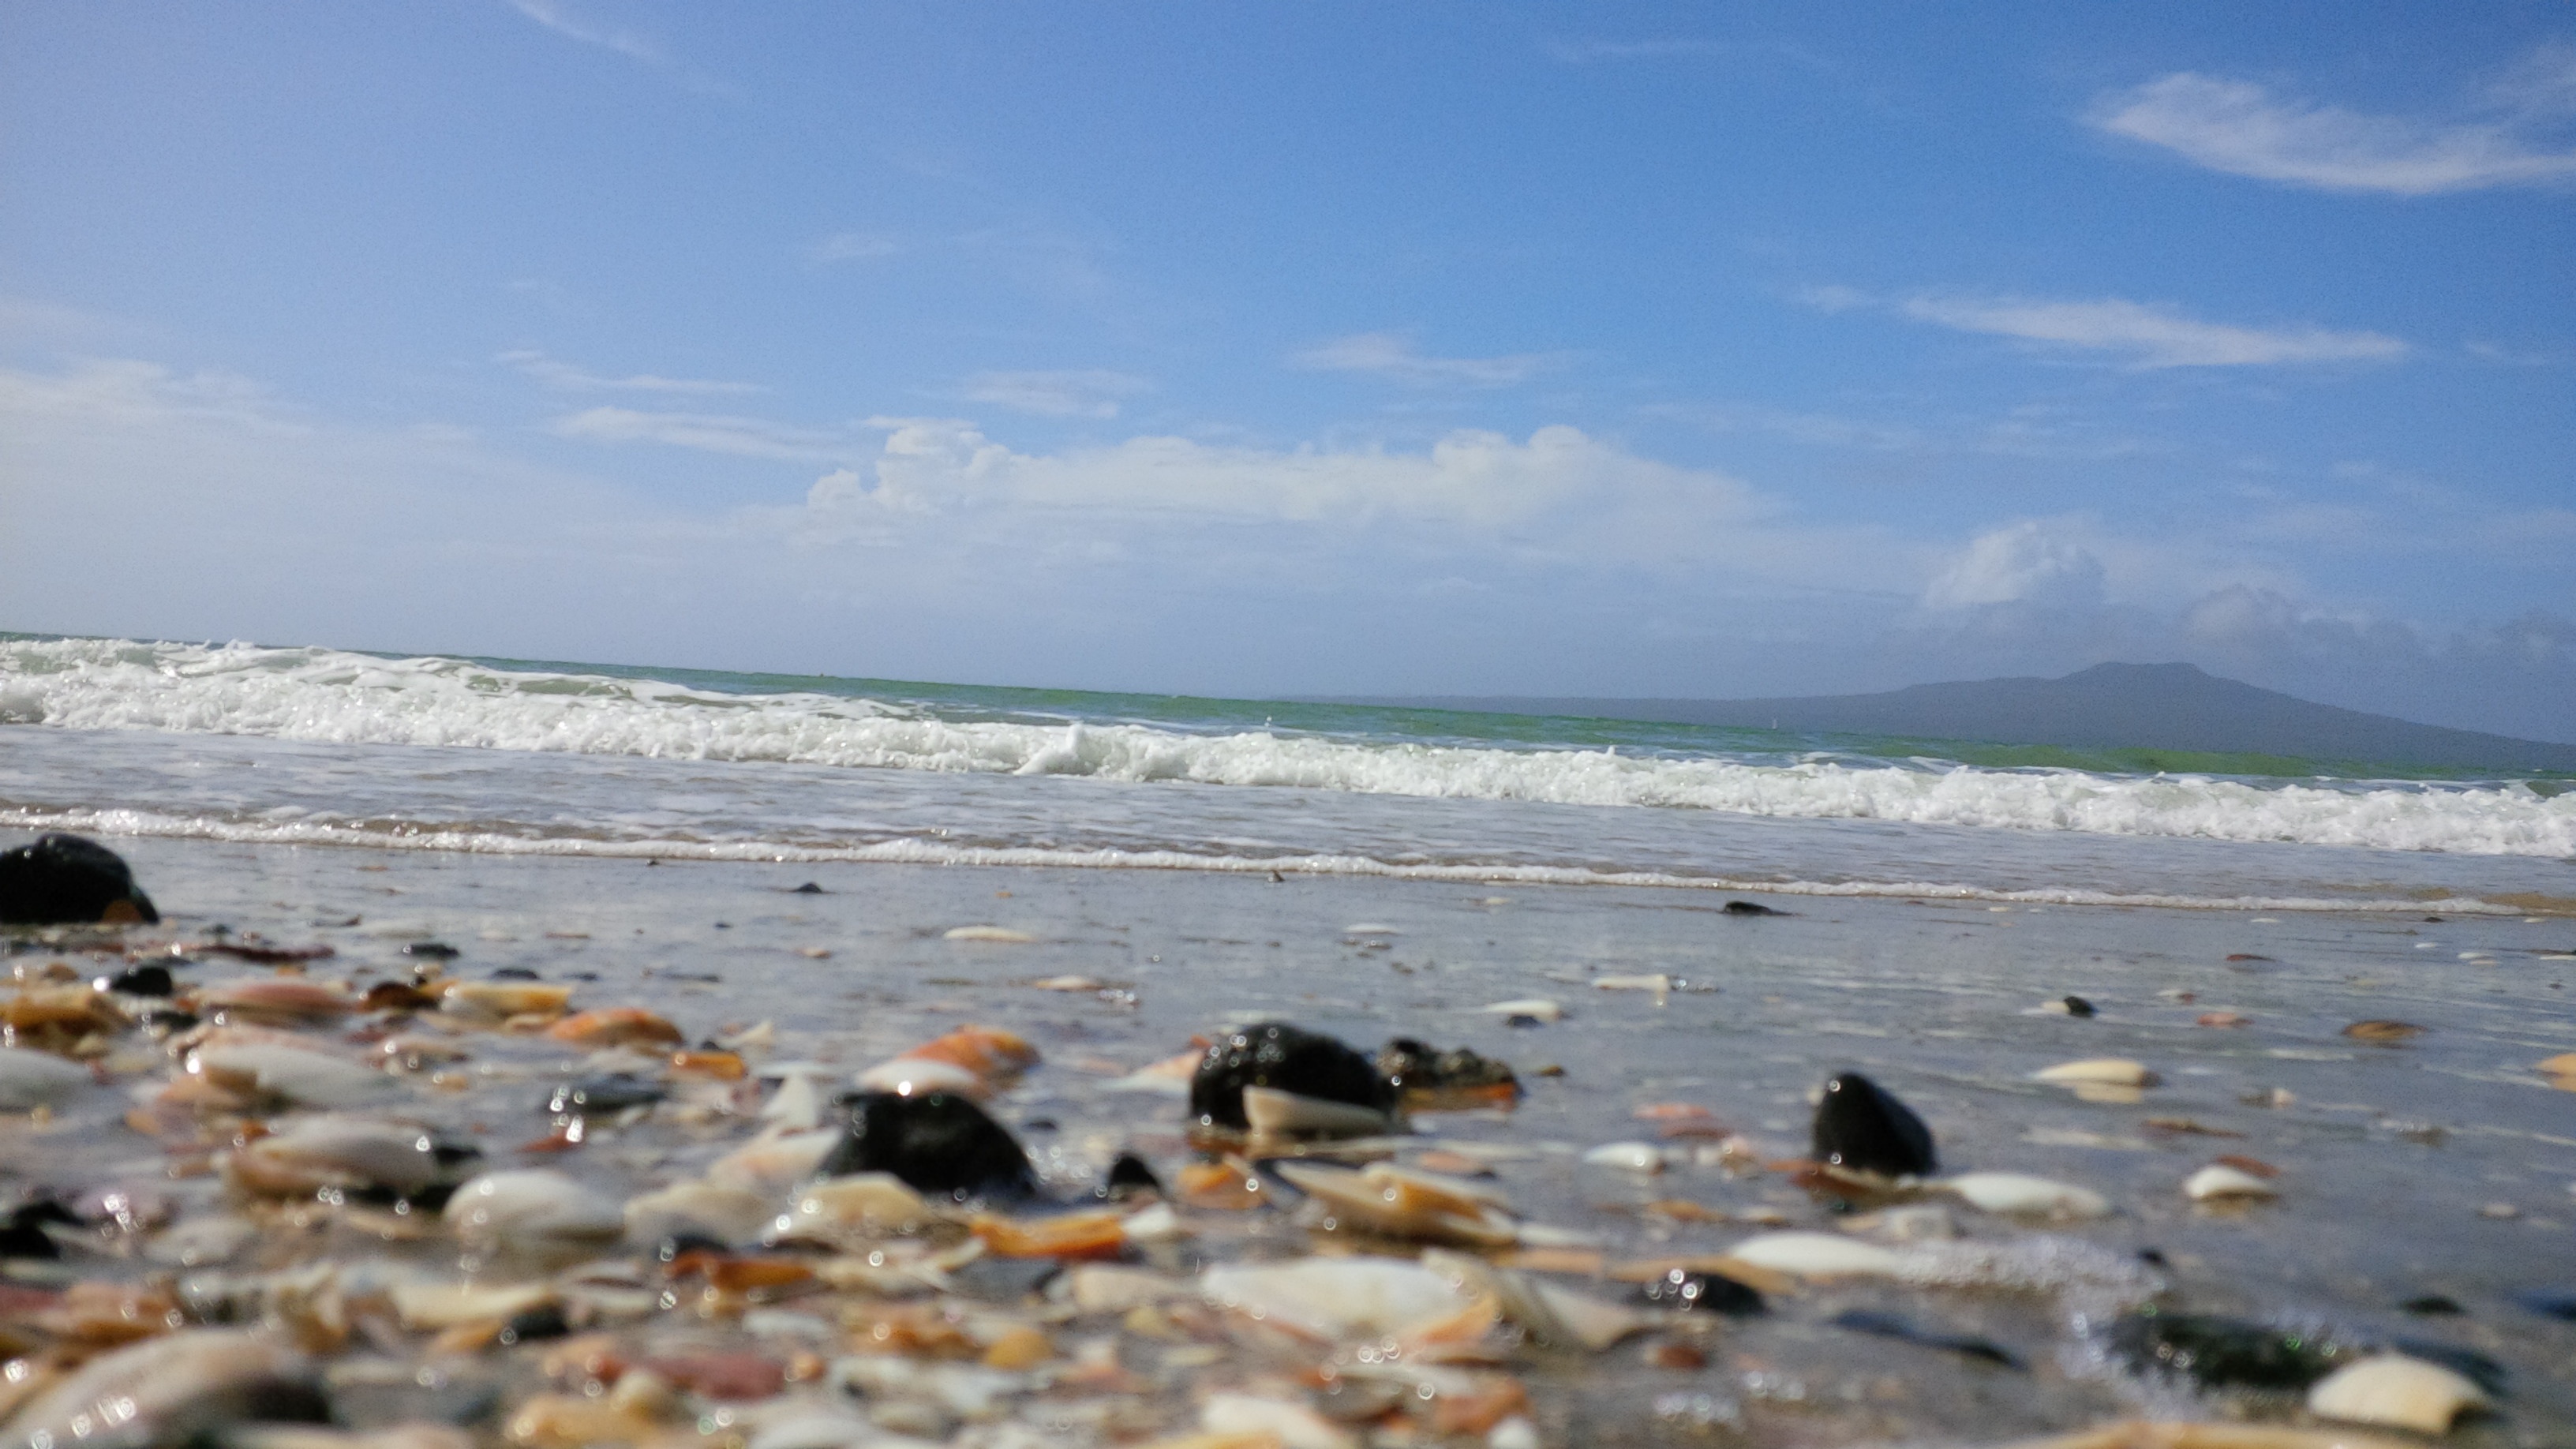
beach, sea, coast, sand, ocean, shore, wave, cove, bay, body of water, mudflat, wind wave